Tree

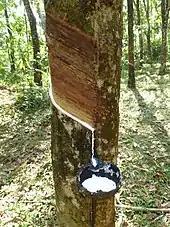
Latex collecting from a rubber tree ("Hevea brasiliensis")

Tree shaping is the practice of changing living trees and other woody plants into man made shapes for art and useful structures. There are a few different methods of shaping a tree. There is a gradual method and there is an instant method. The gradual method slowly guides the growing tip along predetermined pathways over time whereas the instant method bends and weaves saplings long into a shape that becomes more rigid as they thicken up. Most artists use grafting of living trunks, branches, and roots, for art or functional structures and there are plans to grow "living houses" with the branches of trees knitting together to give a solid, weatherproof exterior combined with an interior application of straw and clay to provide a stucco-like inner surface.